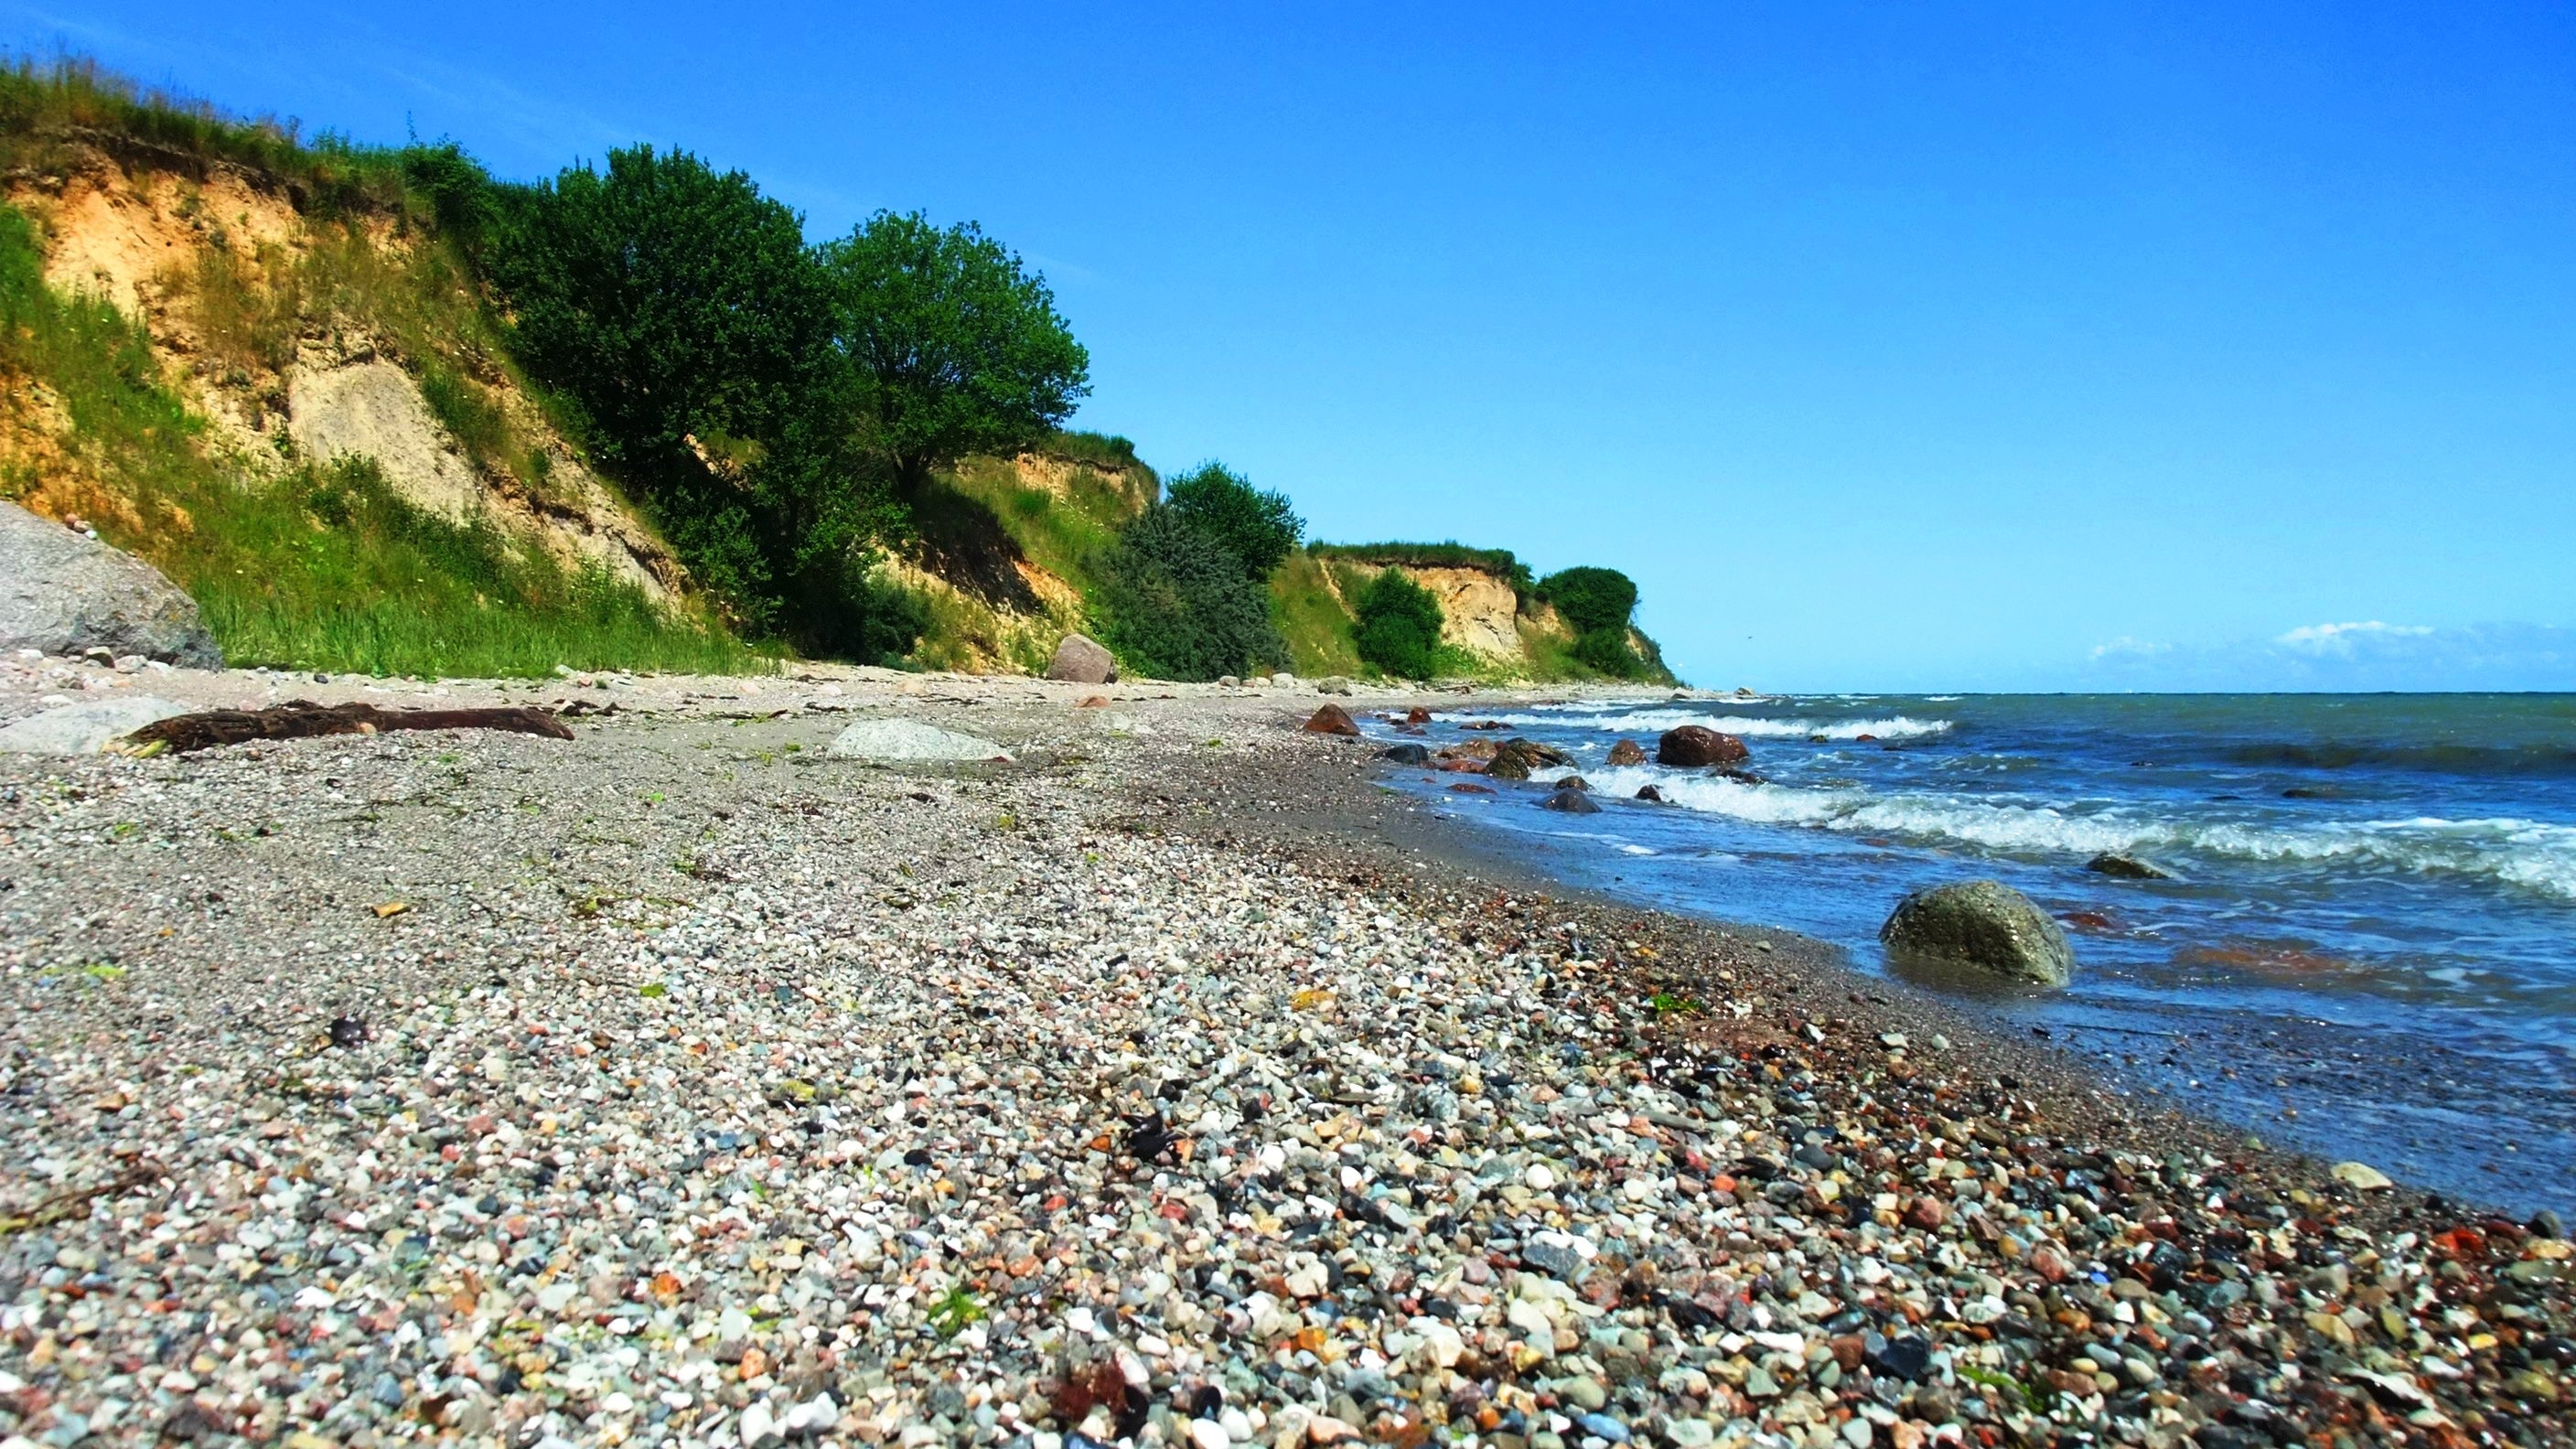
beach, sea, coast, rock, ocean, shore, cliff, cove, bay, terrain, body of water, cape, baltic sea, landform